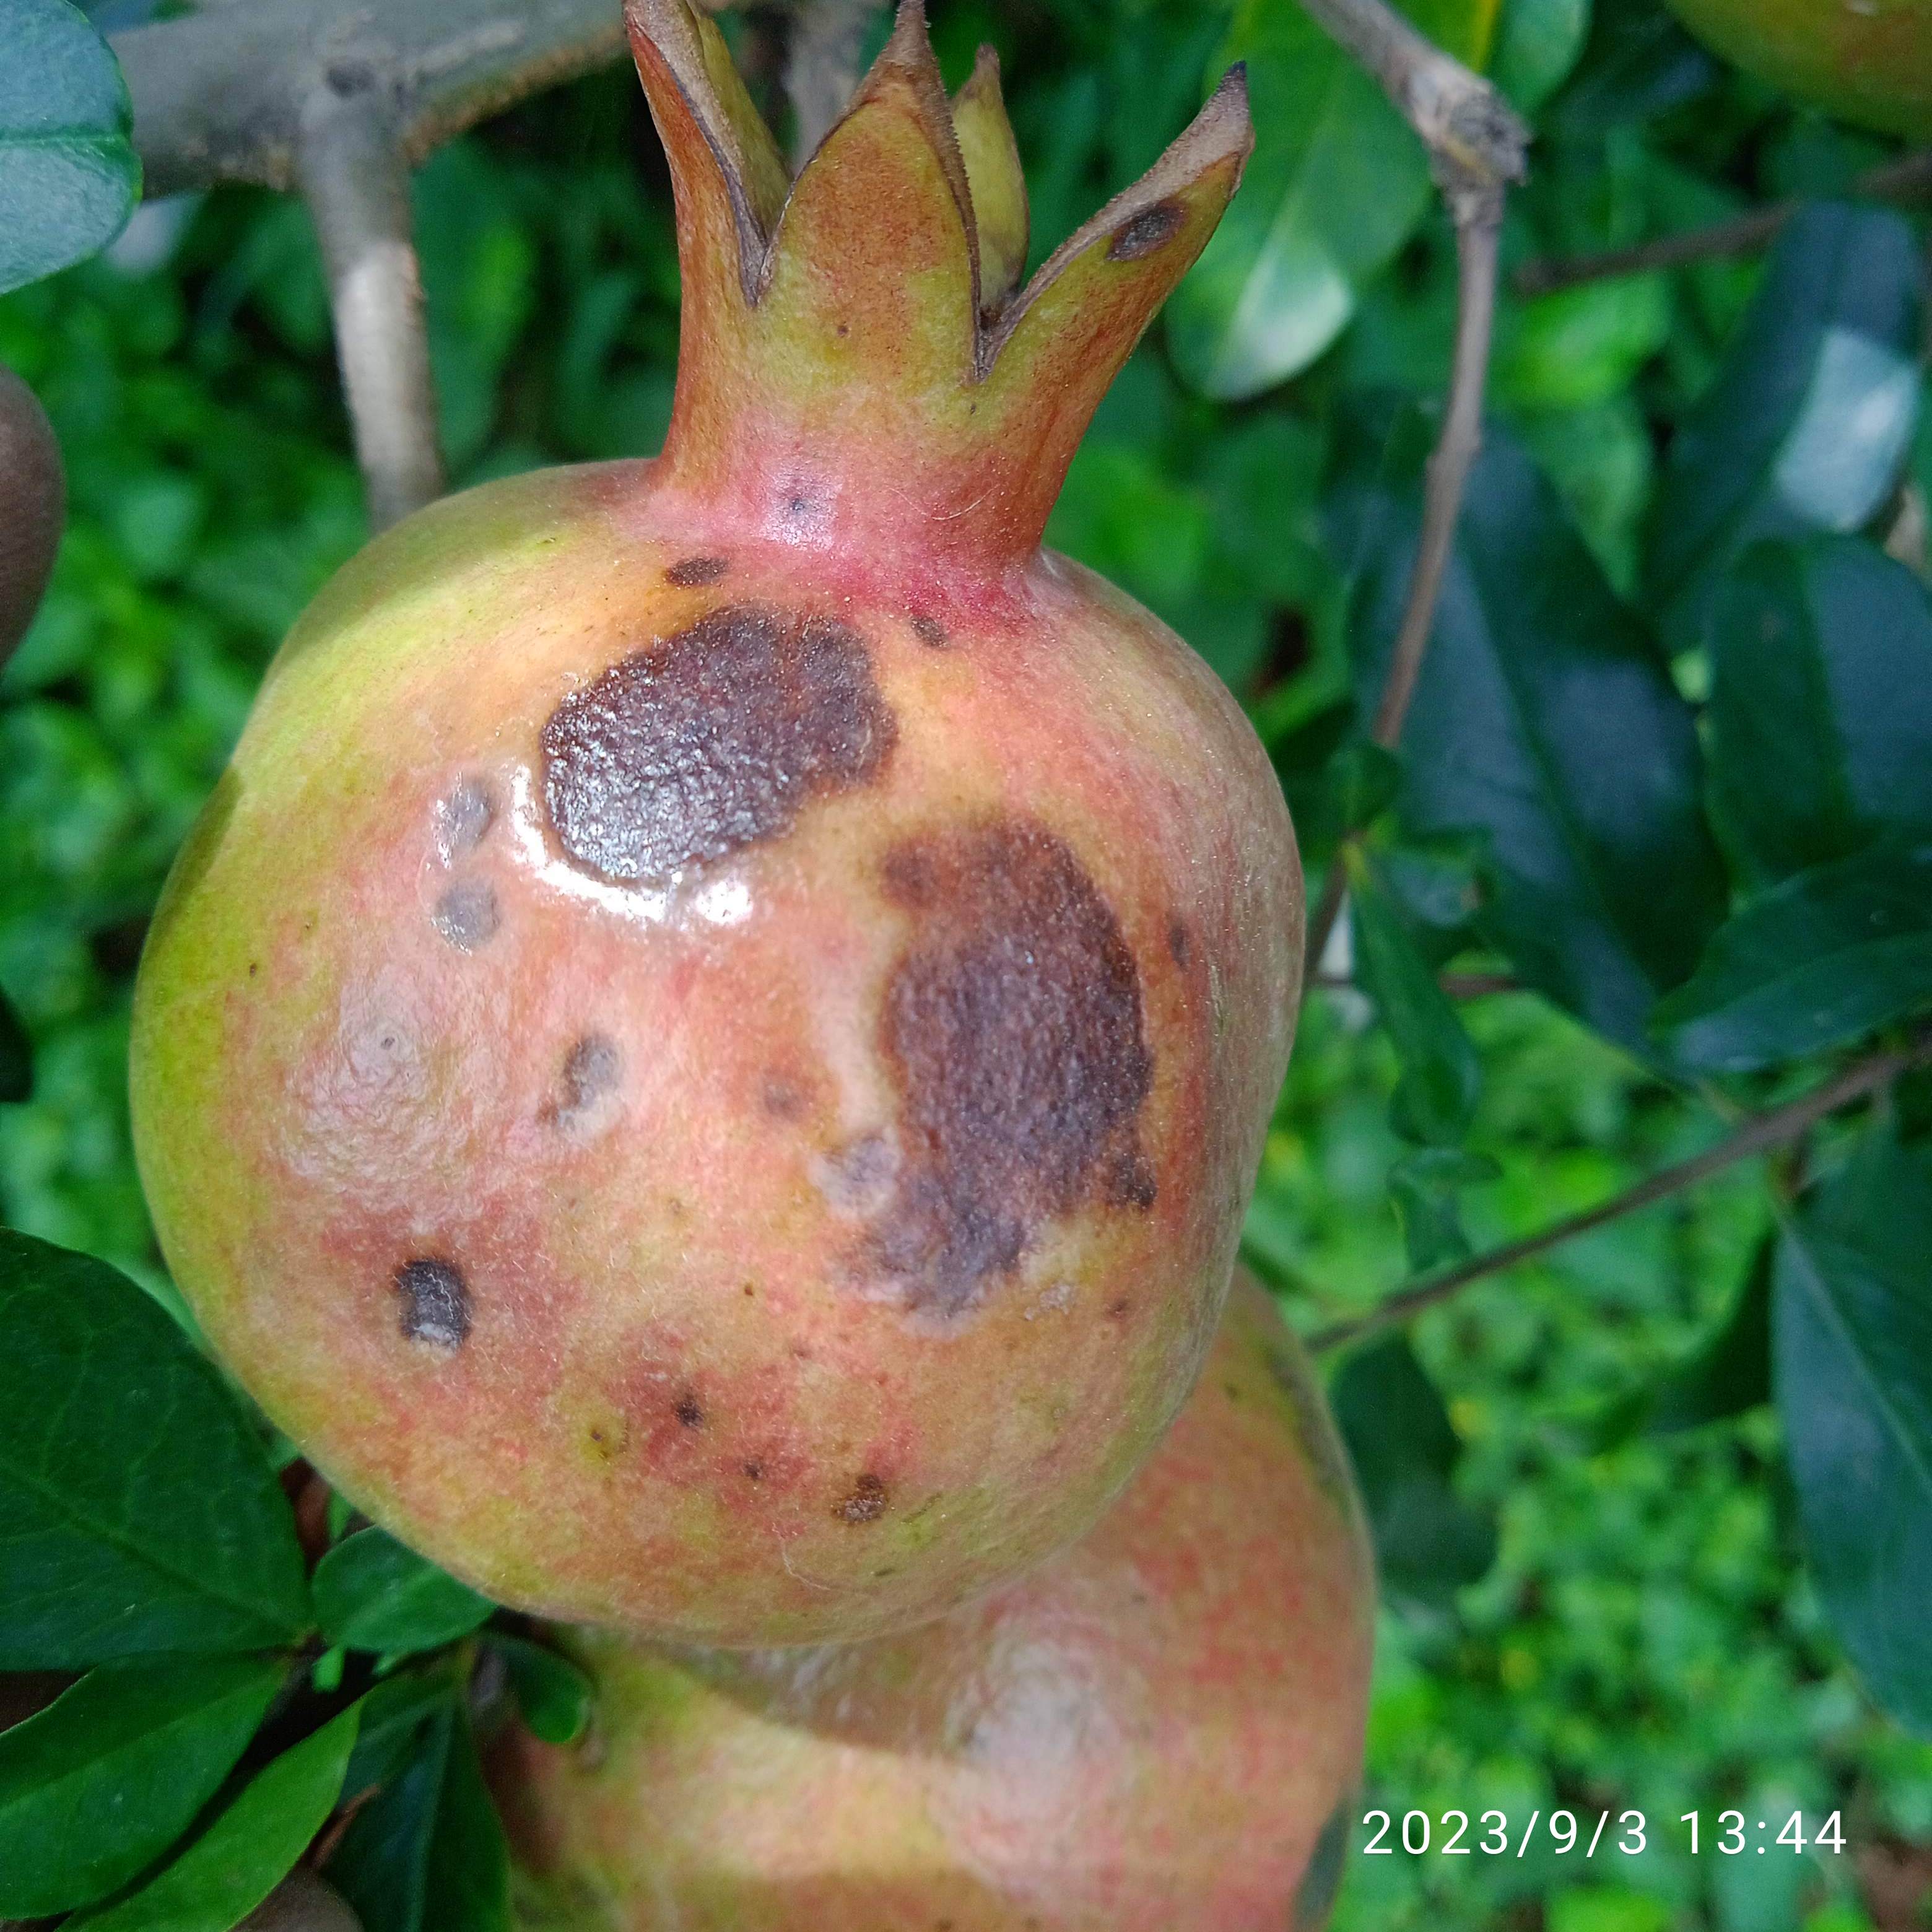
Label: Anthracnose